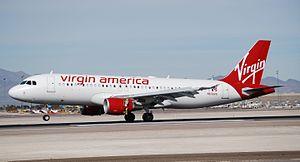
Virgin America était une compagnie aérienne à bas prix américaine en activité entre 2007 et 2018 qui assurait essentiellement des vols intérieurs aux États-Unis, depuis son principal hub, l'aéroport international de San Francisco. En avril 2016, Virgin America a été vendue à Alaska Air Group pour près de 4 milliards de dollars. Virgin America a poursuivi ses propres opérations jusqu'à son absorption totale par Alaska Airlines le 24 avril 2018.